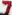
Number: 7